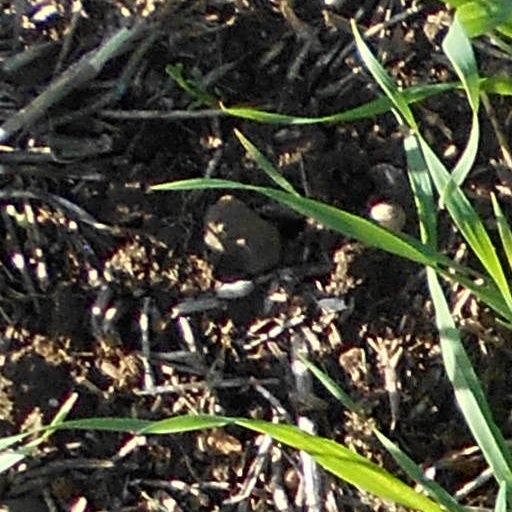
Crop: wheat